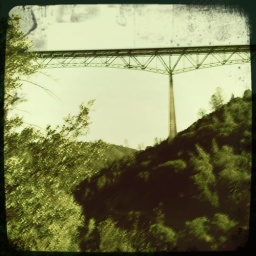
Forest Hill bridge over American river Northern California